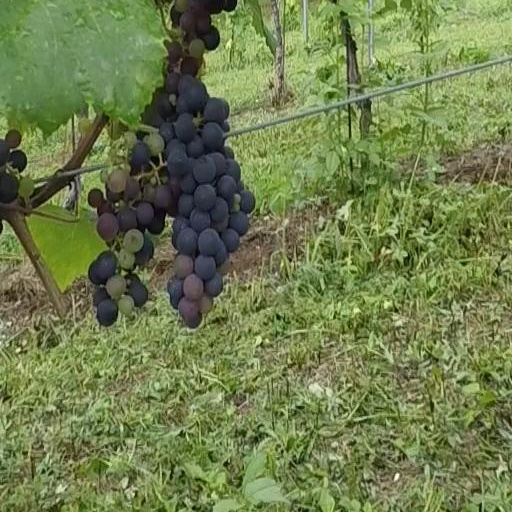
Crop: grape